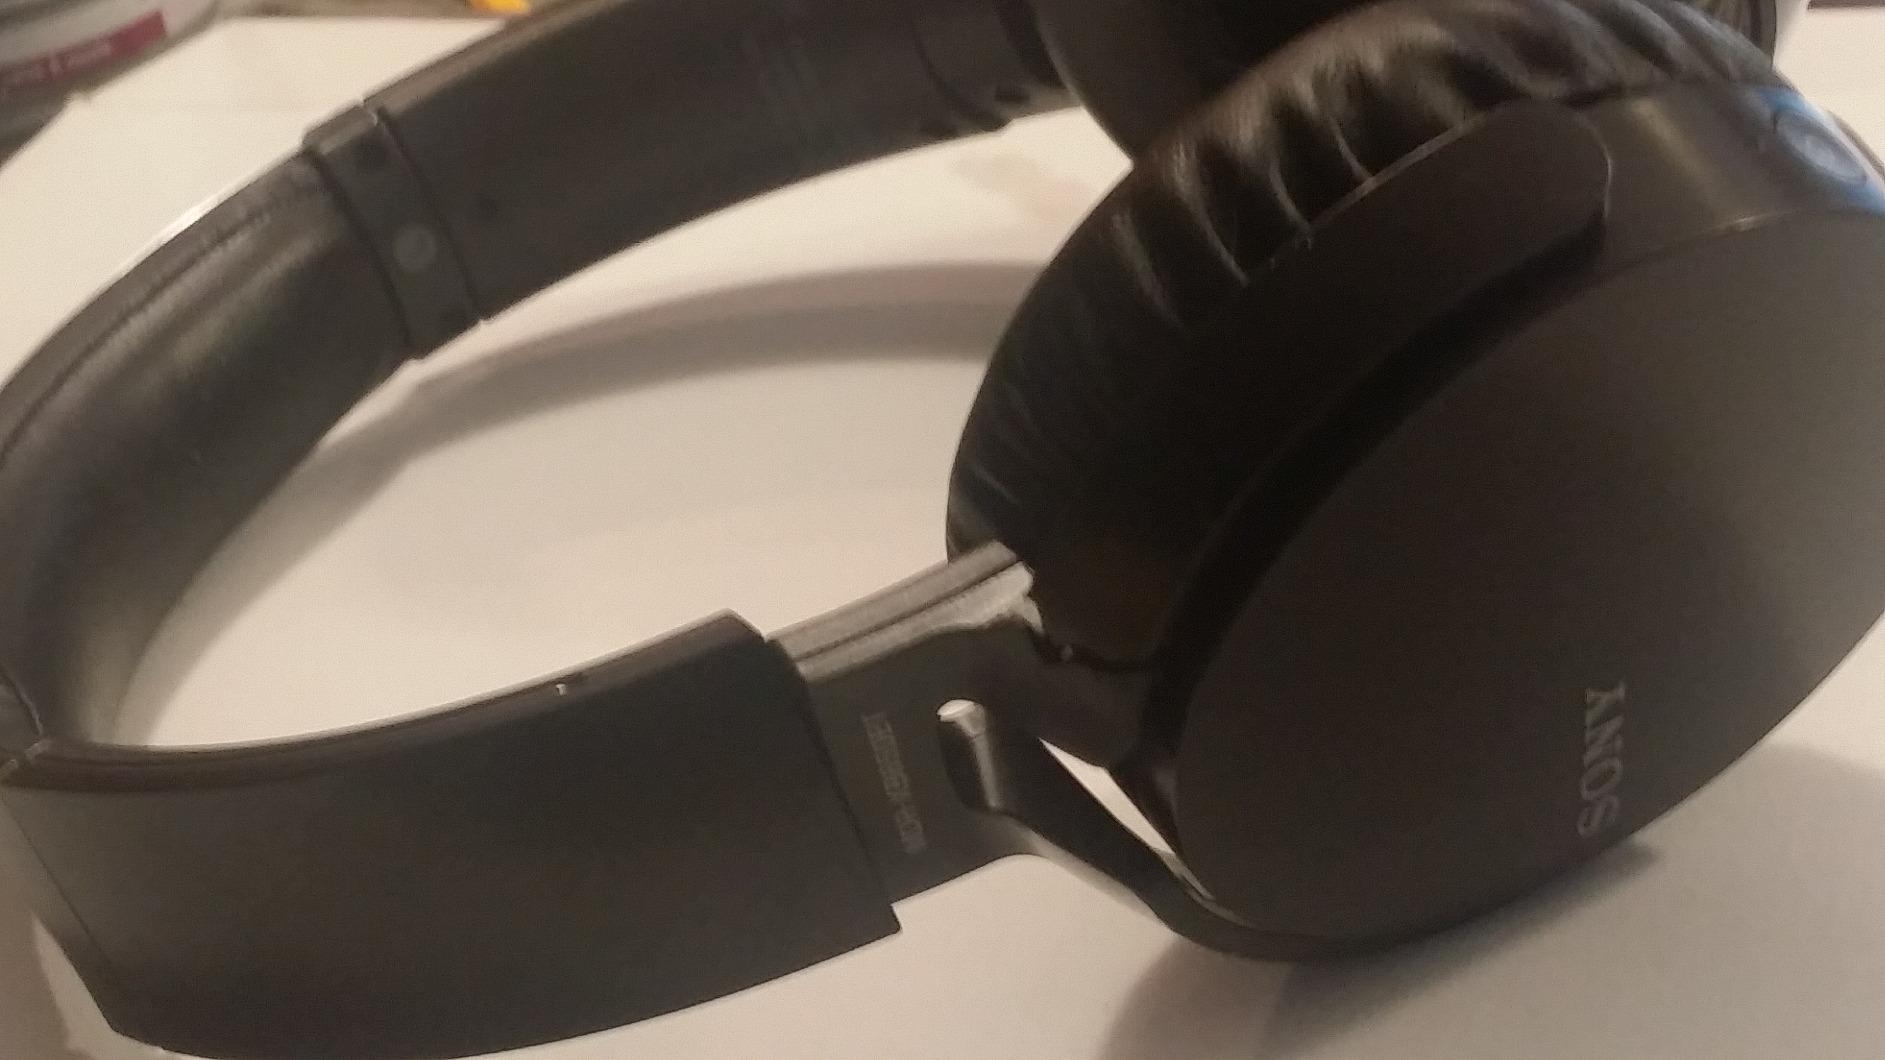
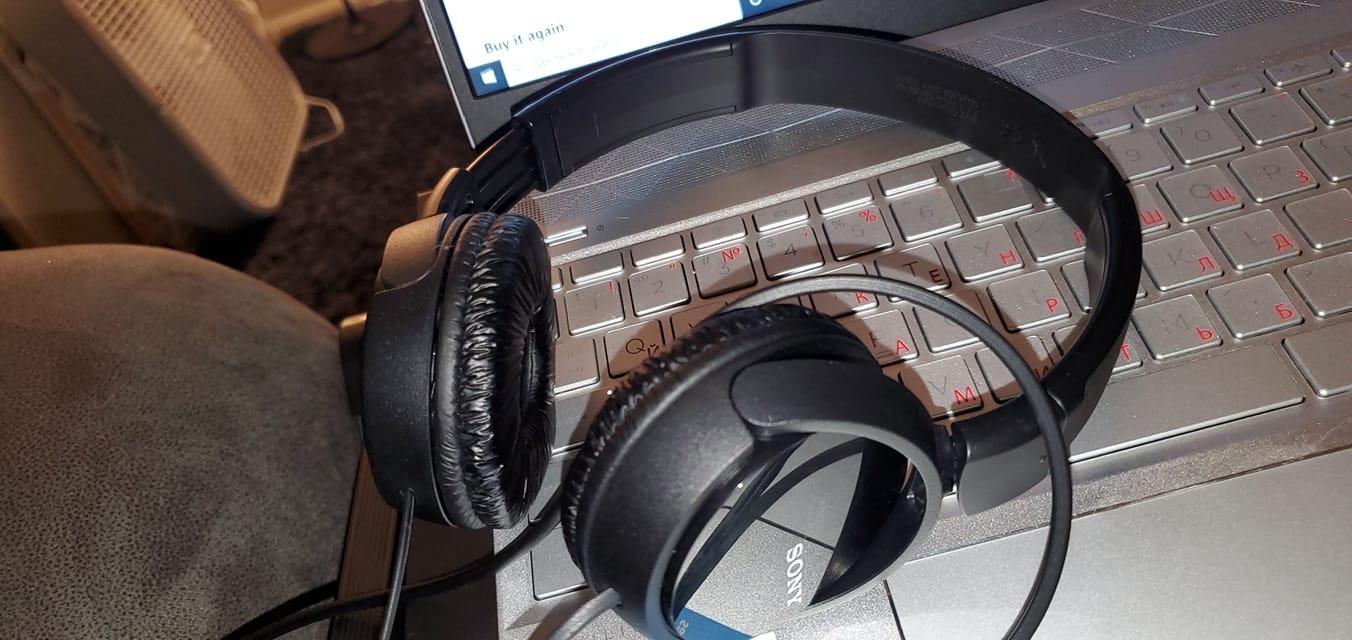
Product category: headphones
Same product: no